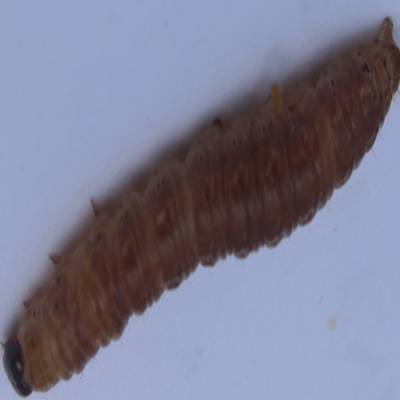
Crop: Maize
Condition: fall armyworm